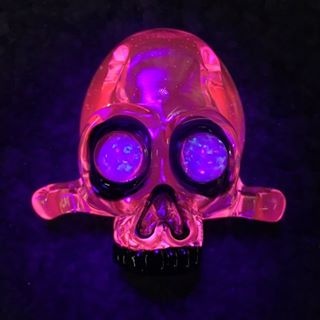
Northstar Lucy Frit (L) - 4 Oz.
Lucy, the newest color to make it into production at Northstar glass is ready to roll! This color works best in oxidizing and neutral flames. Lucy is clear with very few air inclusions, and when worked it remains quite clear in normal lighting. Under UV lighting Lucy is a very intense hot pink! A very stable color to add to the UV pallet. Lucy works great on the surface and can also be worked under clear. Fantastic for blown and sculpted applications. My favorite use of Lucy, is layering it over all other colors to create unique blends! Thanks for the great new color Northstar.
Brand: Precision Color Glass
Category: Arts & Entertainment > Hobbies & Creative Arts > Arts & Crafts > Art & Crafting Materials > Pottery & Sculpting Materials